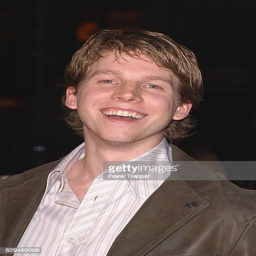
theatre actor arrives at the premiere of